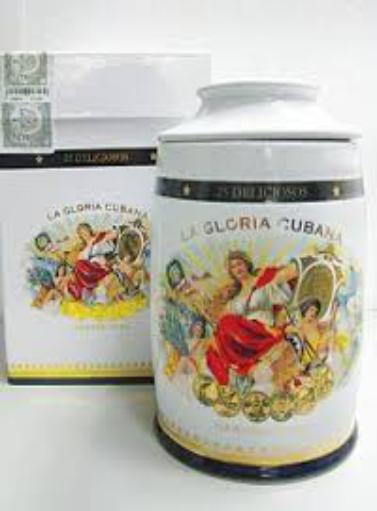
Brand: La Gloria Cubana
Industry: Necessities